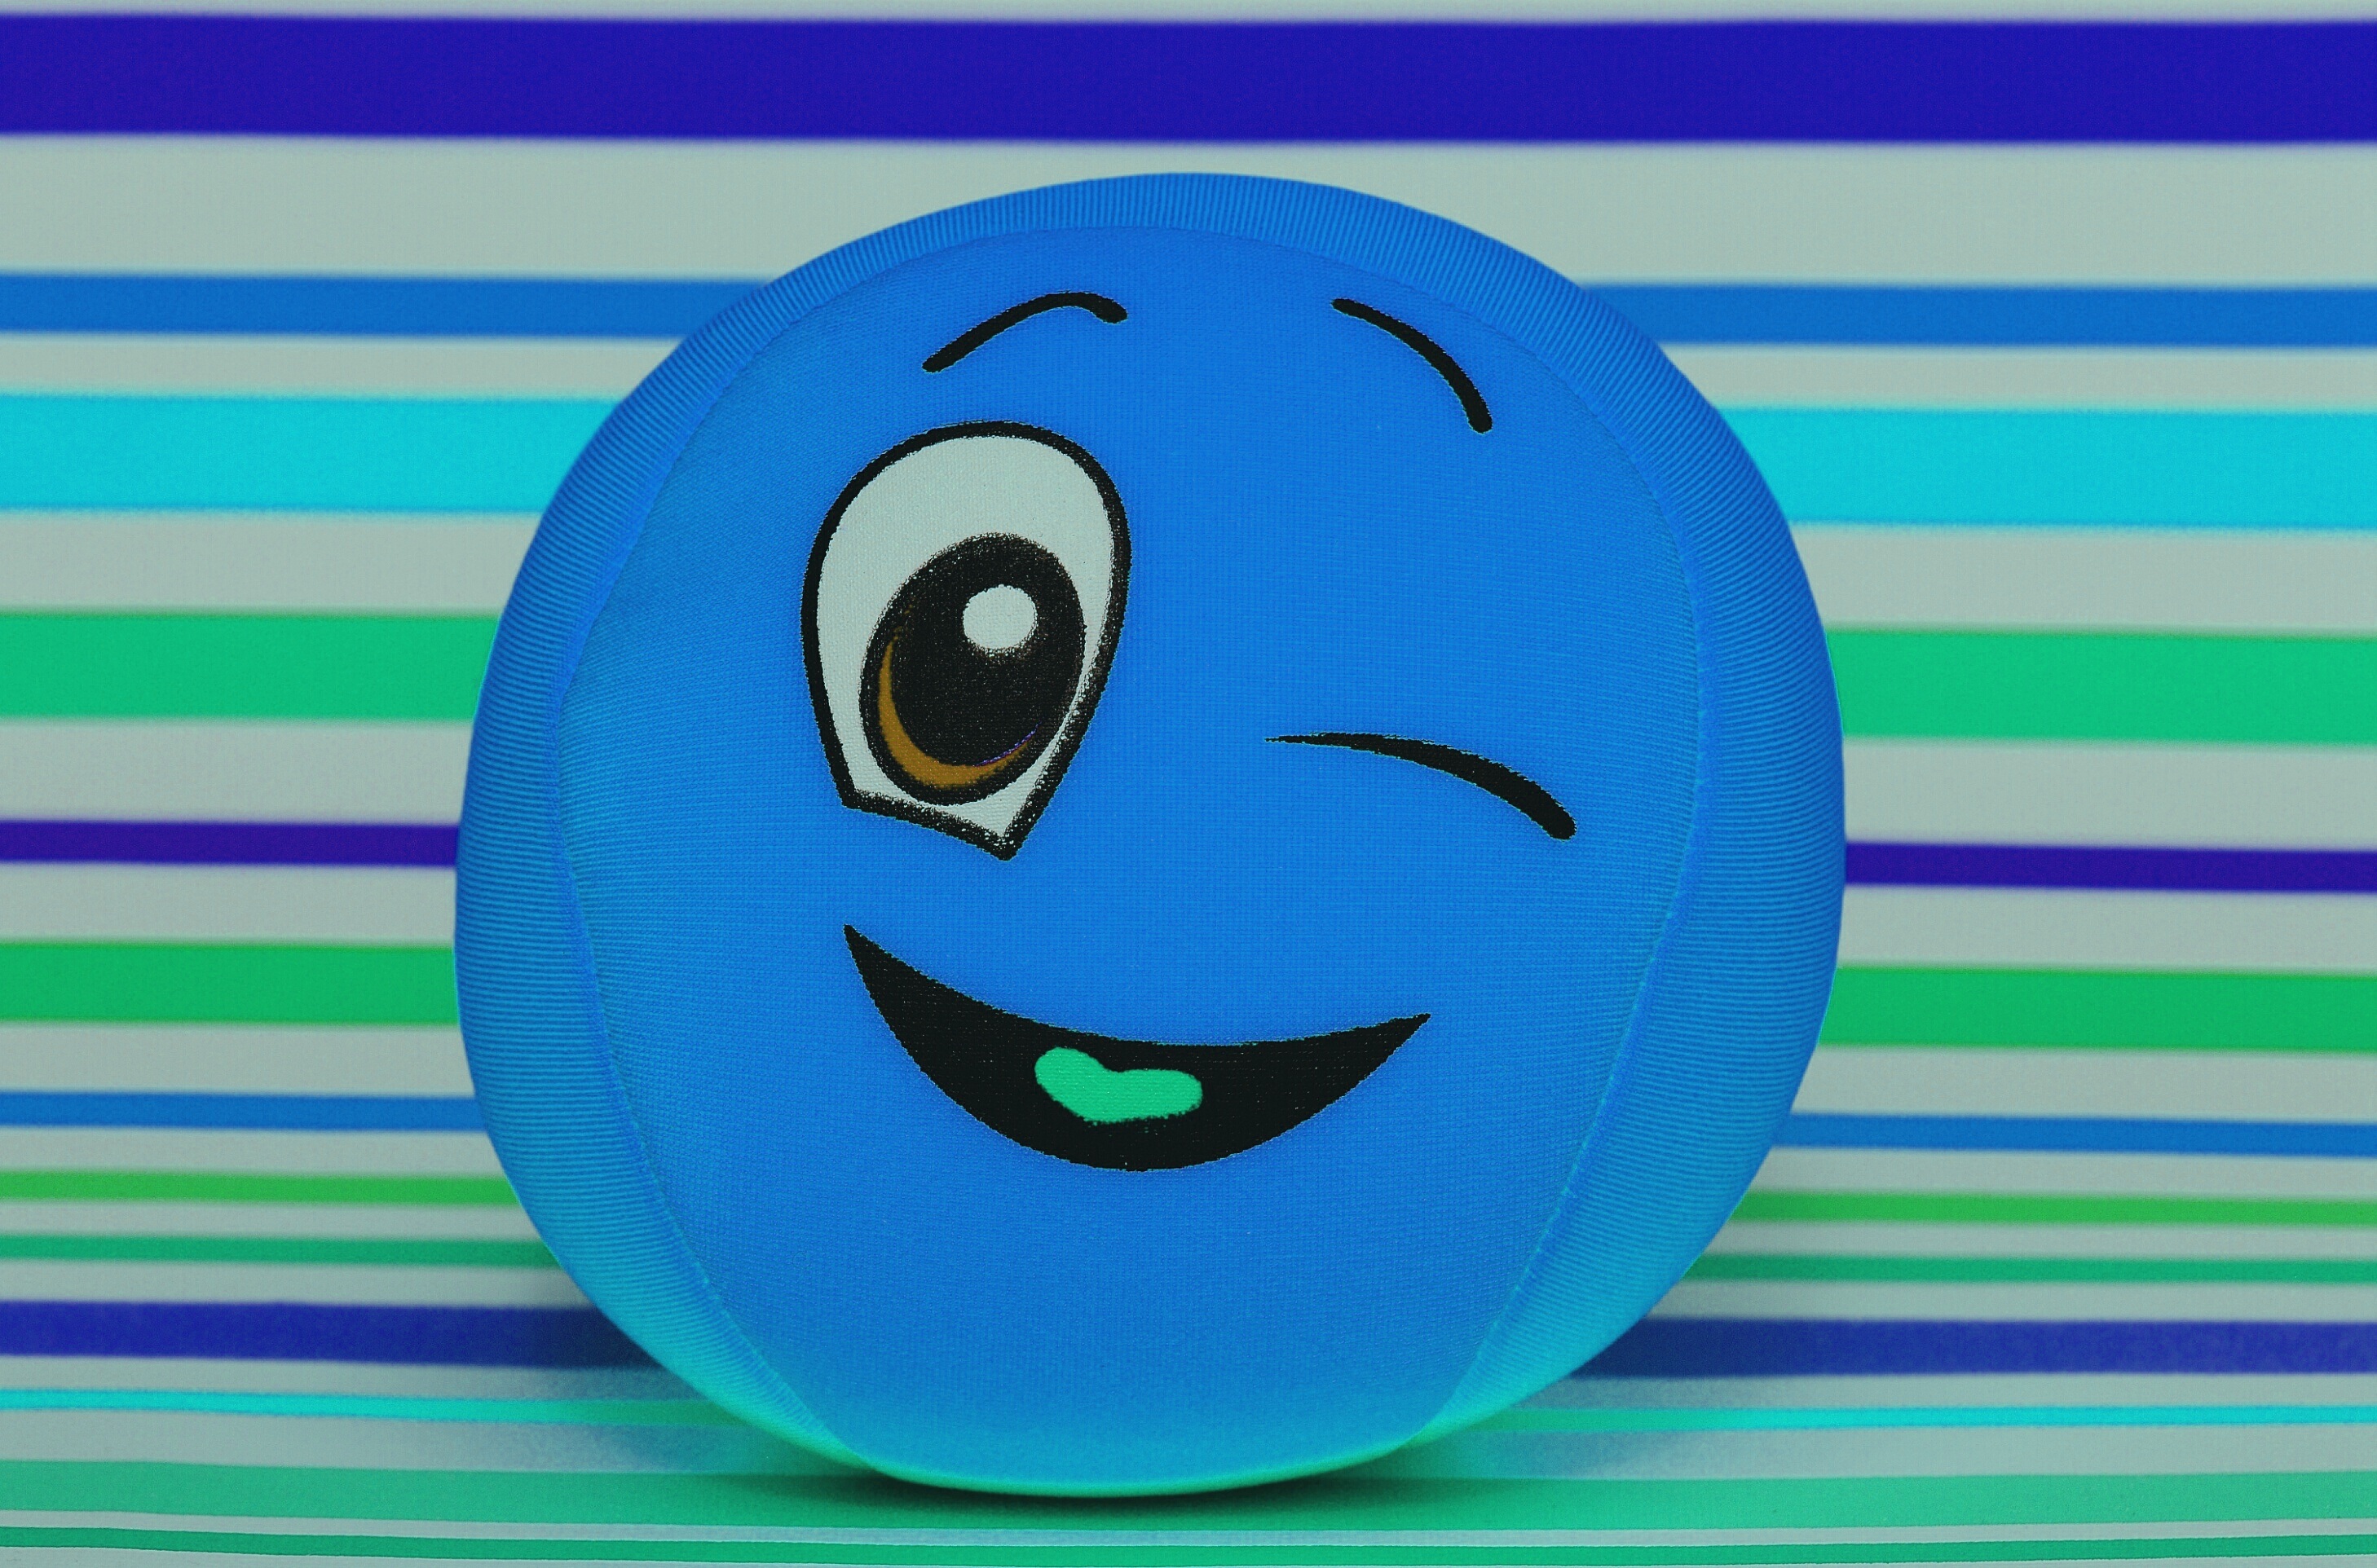
sweet, cute, blue, fabric, face, fun, ball, funny, icon, friendly, wink, smiley, emoticon, themselves